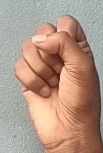
ASL sign: S